Brussels massacre

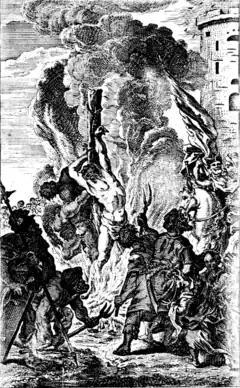
"Ignis hostes tuos devoret". Depiction of the execution of the Jews accused of host desecration in Brussels, by Jacobus Harrewijn (circa 1720). Based on a tapestry from the Van Helmont atelier.

The Brussels massacre was an anti-Semitic episode in Brussels (then within the Duchy of Brabant) in 1370 in connection with an alleged host desecration at the Brussels synagogue. A number of Jews, variously given as six or about twenty, were executed or otherwise killed, while the rest of the small community was banished. The event occurred on May 22.